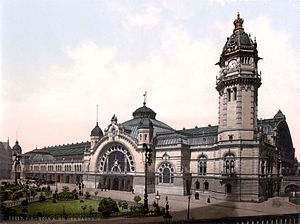
Köln Hauptbahnhof
Banegårdsbygningen omtrent 1900
Köln Hauptbahnhof er hovedbanegården for byen Köln og med 280 tusinde daglige rejsende den femtestørste banegård i Tyskland efter Hamburg, München, Frankfurt og Berlin.